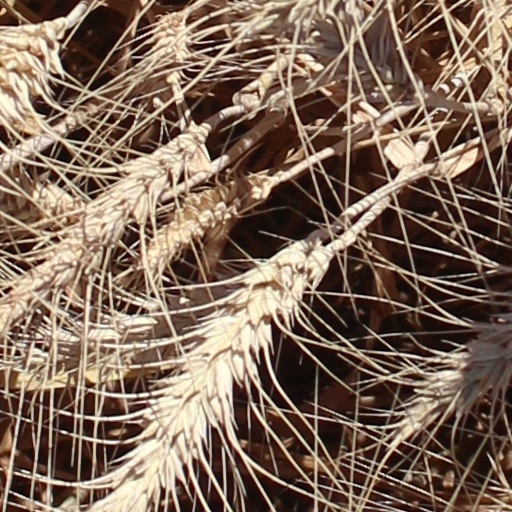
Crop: wheat